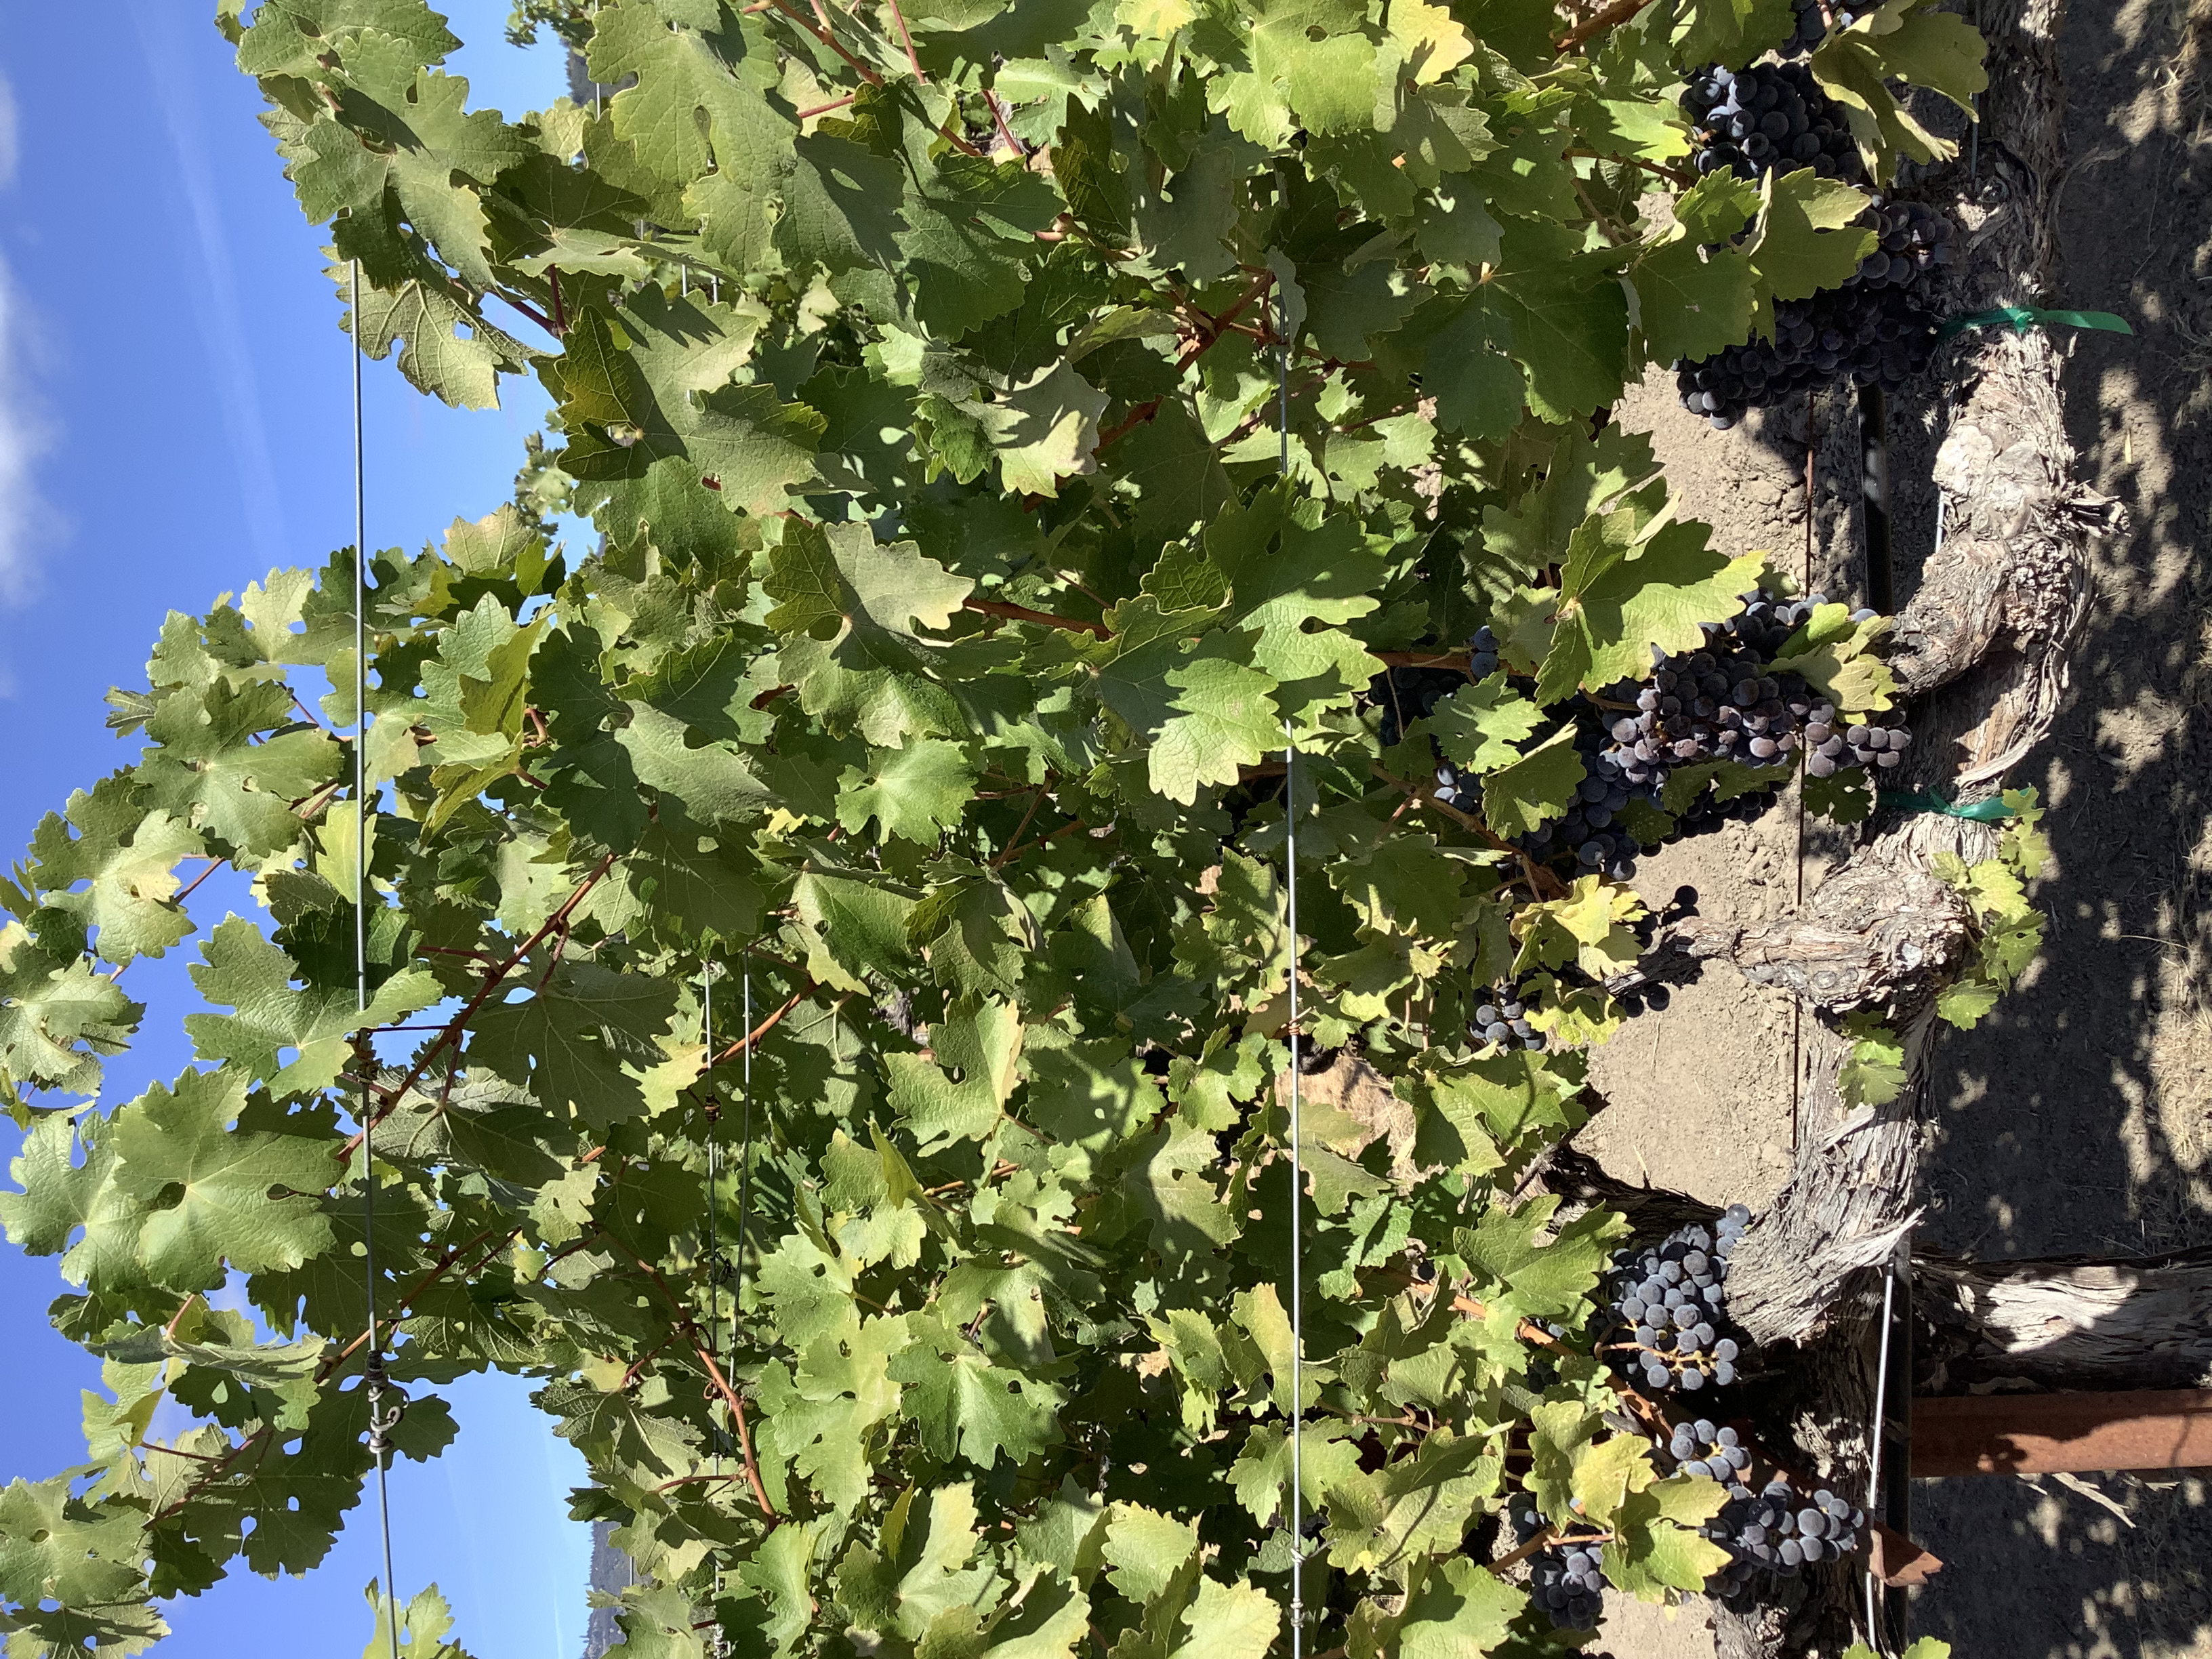
Label: No Virus